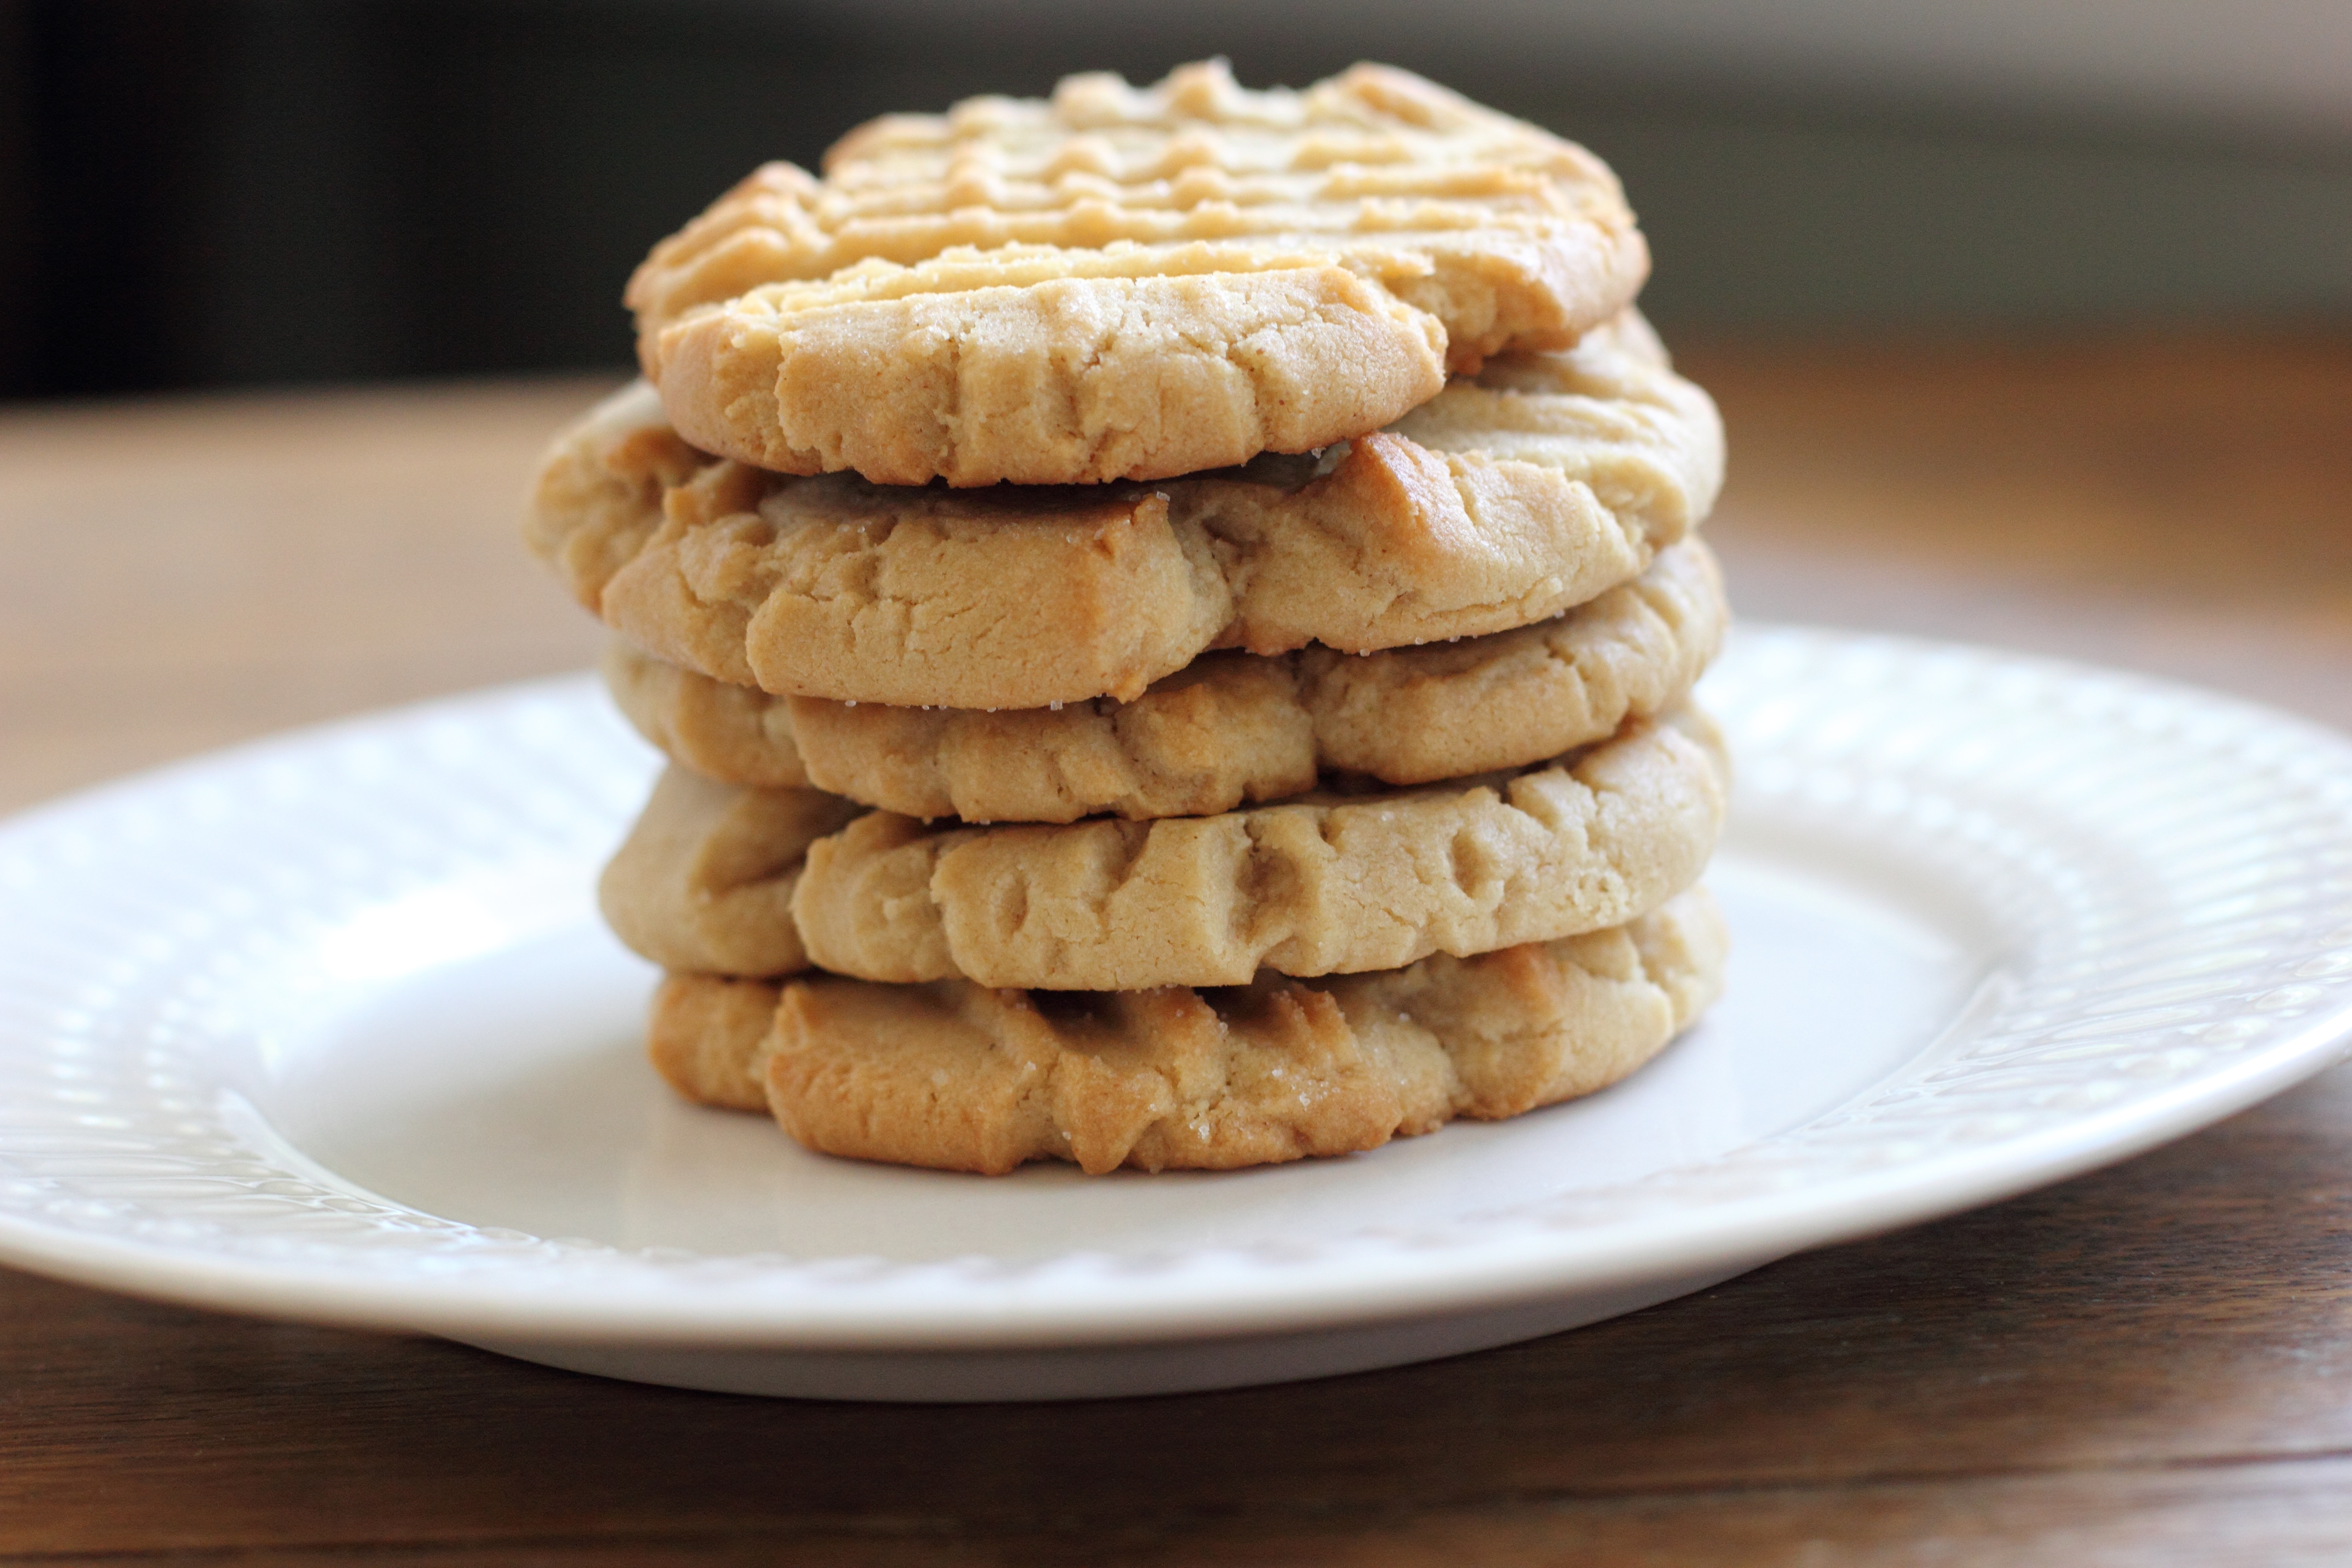
sweet, dish, meal, food, produce, breakfast, baking, snack, cookie, dessert, homemade, calories, bake, cookies, sugar, treat, baked goods, flavor, snickerdoodle, snack food, cookies and crackers, peanut butter cookie